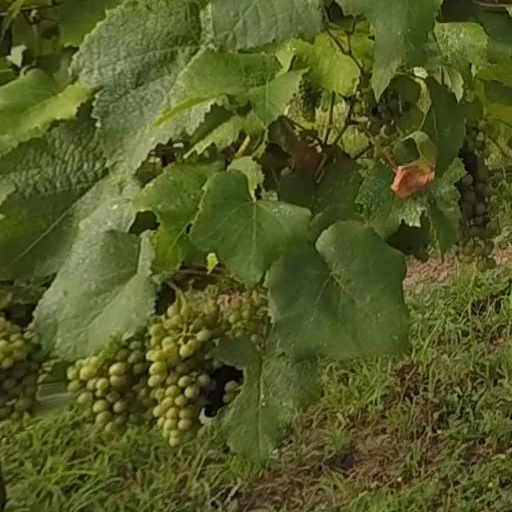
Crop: grape